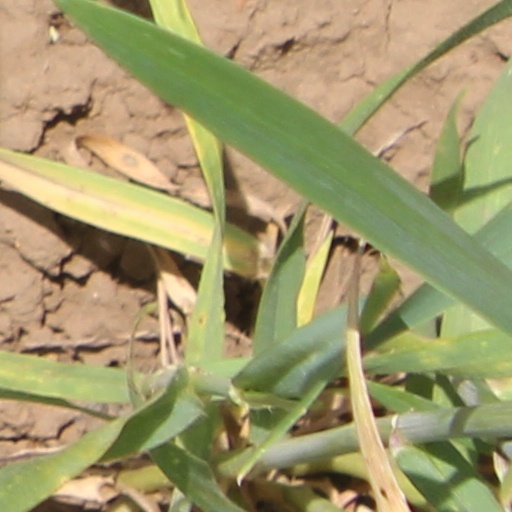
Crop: wheat